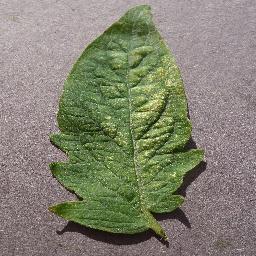
Label: Tomato___Spider_mites Two-spotted_spider_mite